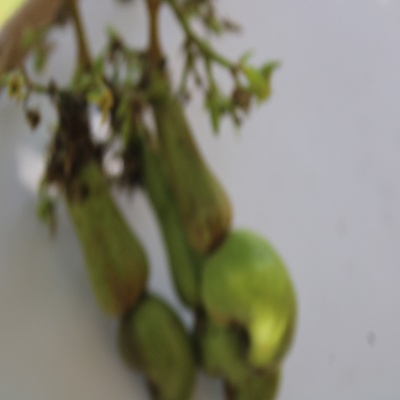
Crop: Cashew
Condition: healthy